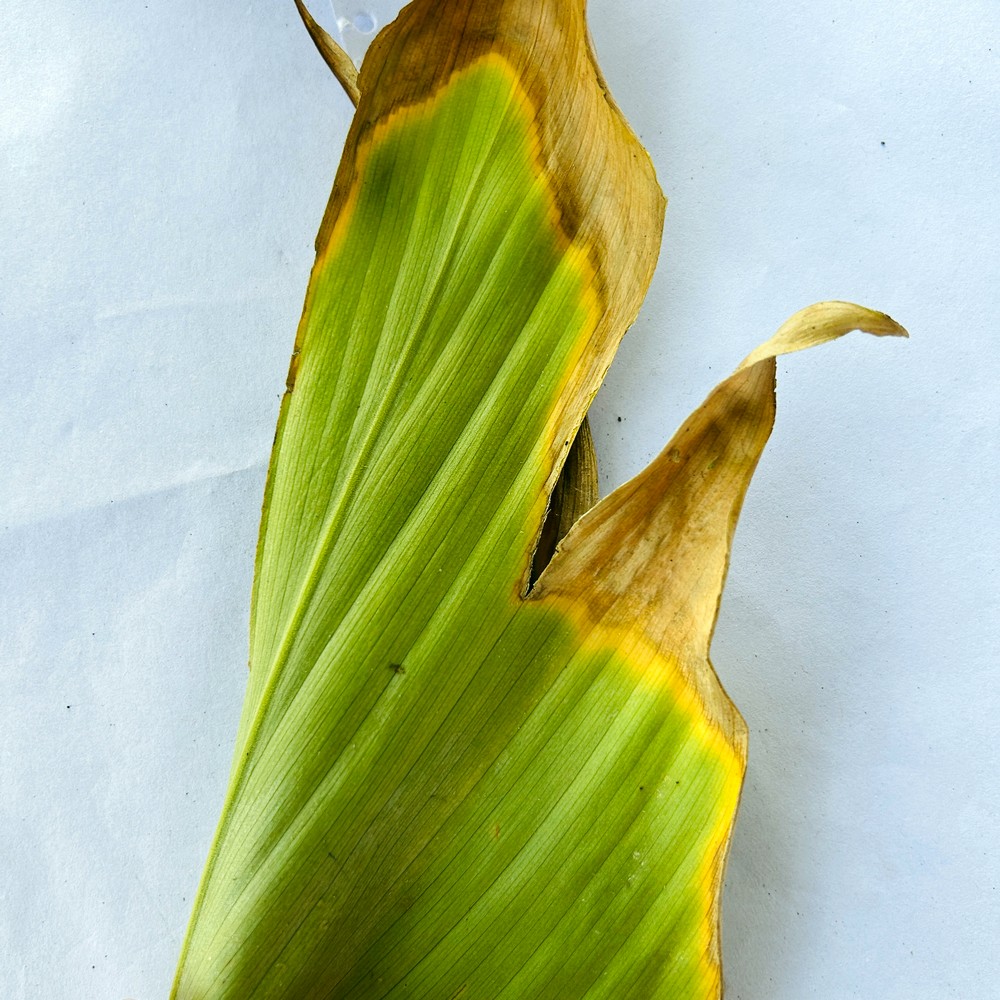
Label: Leaf Blotch